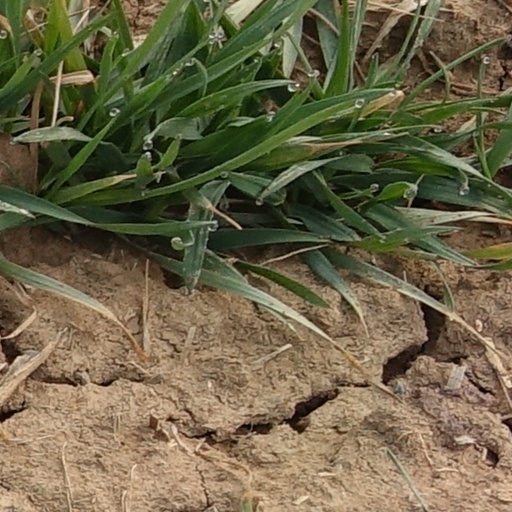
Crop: wheat